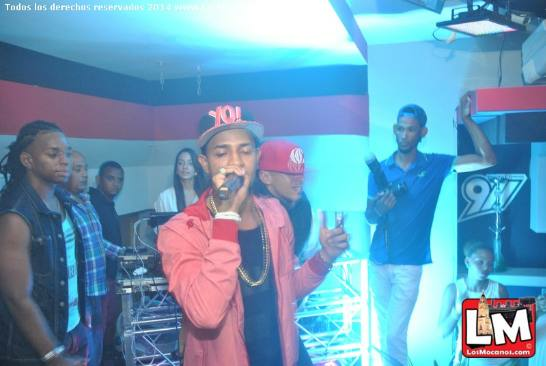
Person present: Yes